Rue station

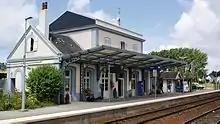
Rue station

Rue is a railway station serving the town Rue, Somme department, northern France. The station is served by regional trains to Boulogne and Amiens.